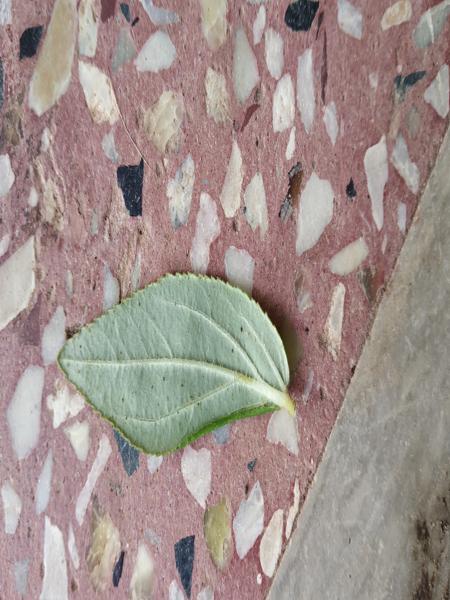
Plant: Astma_weed